Discovery and development of direct Xa inhibitors

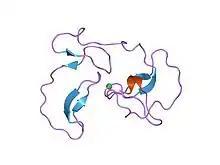
Antistasin, the first discovered direct Xa-inhibitor

In 1987 antistasin was tested as the first direct Xa inhibitor. Antistasin is a protein made up of 119 amino acid residues, of which 20 are cysteines involved in 10 disulfide bonds. It acts as a slow, tight-binding inhibitor of factor Xa with a Ki value of 0.3–0.6 nM but it also inhibits trypsin. Recombinant Antistasin can be produced by genetically modified yeast, s"accharomyces cerevisiae". Another natural occurring direct Xa-inhibitor, the tick anticoagulant peptide (TAP), was discovered in 1990. It is a single-chain, 60 amino acid peptide and like antistasin it is a slow, tight-binding inhibitor with a similar Ki value (~0.6 nM).